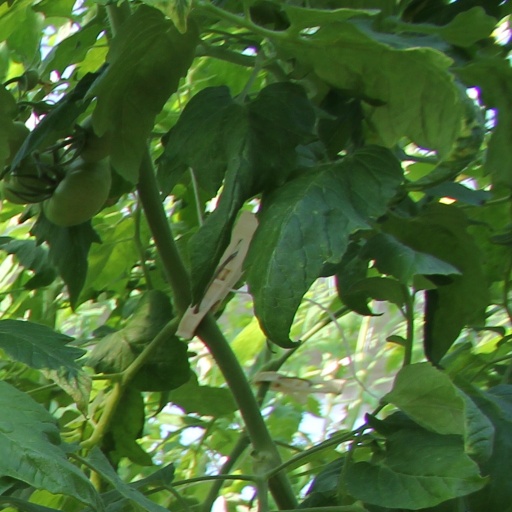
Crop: tomato